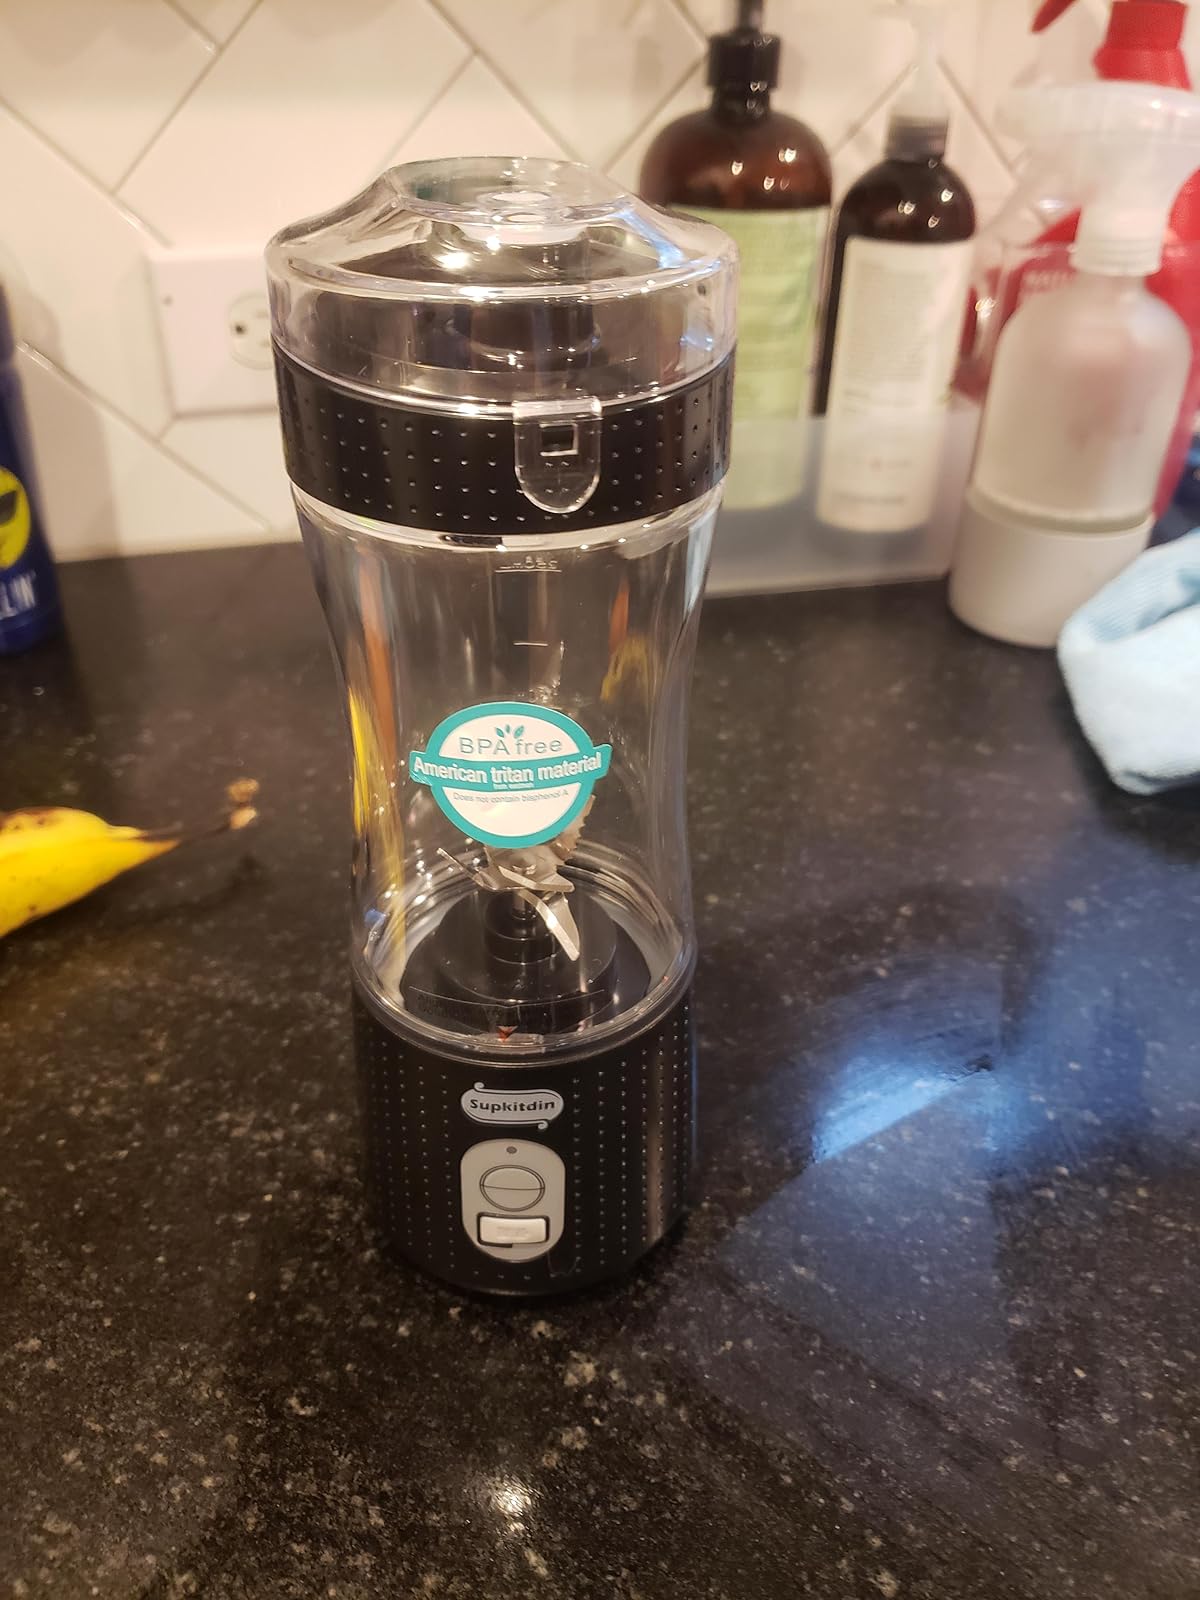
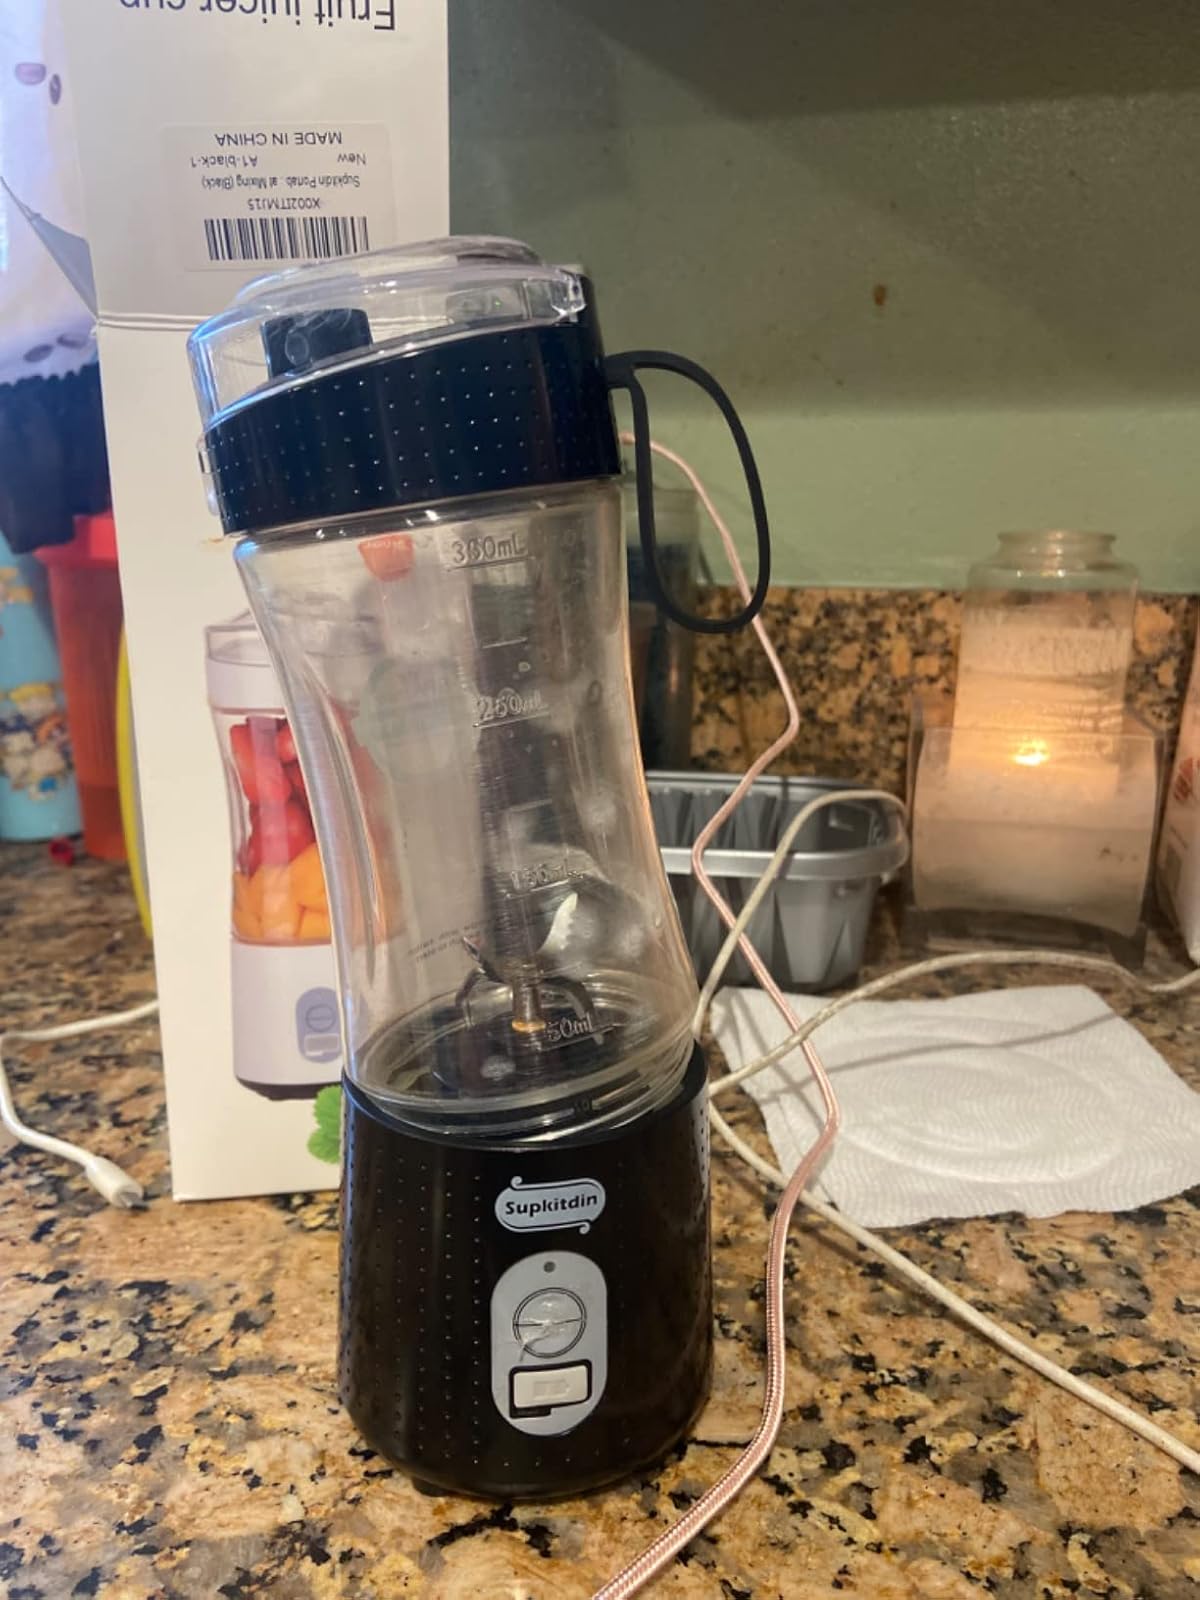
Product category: items_blender
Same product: yes